BBC Radio Jersey

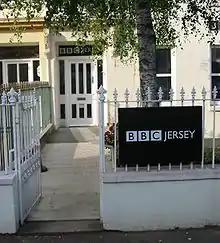
Entrance to BBC Radio Jersey in Parade Road, St Helier

The station first aired on 15 March 1982, when it was opened by George Howard, the then chairman of the BBC. The first voice to be heard was that of Peter Gore who was one of the four-person start-up team headed by Mike Warr. It launched from Broadcasting House, just off Rouge Bouillon in St Helier, and moved to its present premises in Parade Road in March 1994.